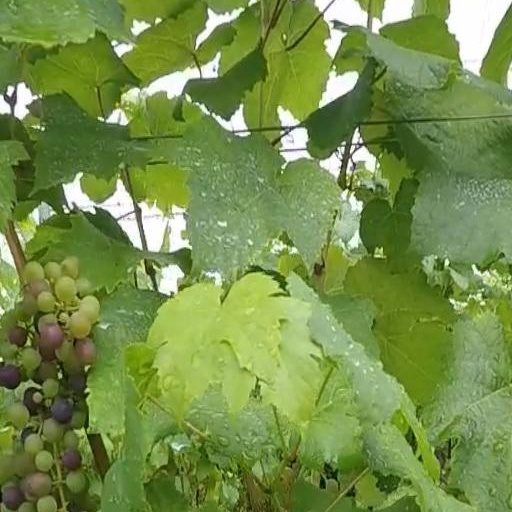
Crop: grape